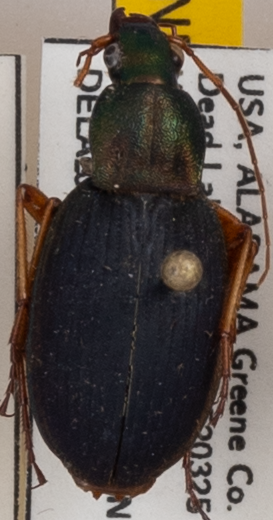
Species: Chlaenius aestivus
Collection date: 2021-07-13
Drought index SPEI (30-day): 0.574
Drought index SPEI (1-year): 0.9
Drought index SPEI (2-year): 2.09